James Oddo

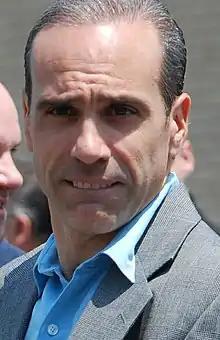
Oddo in 2009

James Steven Oddo (born January 12, 1966) is an American attorney and politician who served as the Borough President of Staten Island from 2014 to 2021. Oddo had previously served as a member of the New York City Council, representing the 50th district from 1999 to 2013. He is currently serving as the Commissioner for the New York City Department of Buildings under Mayor Eric Adams.